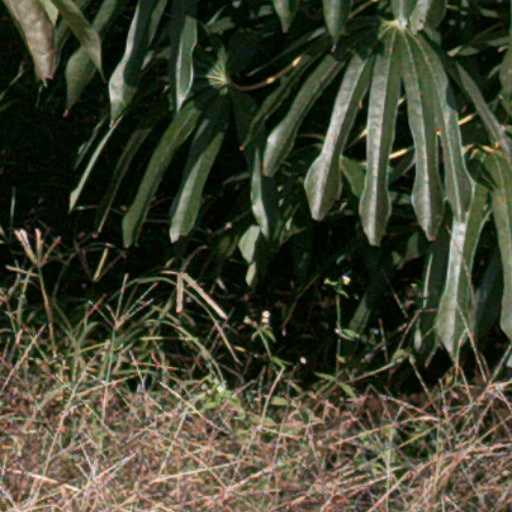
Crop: cassava